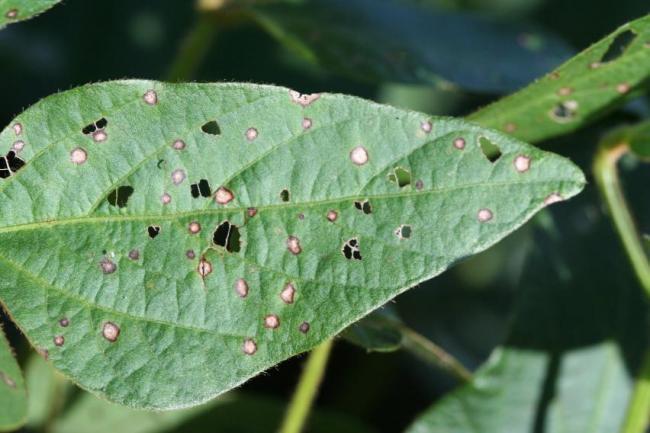
Plant: Soybean
Disease: soybean frog eye leaf spot